National Security Archive

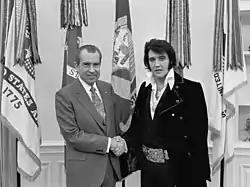
Of all the requests made each year to the U.S. National Archives, one item has been requested more than any other: the December 21, 1970, photograph of Elvis Presley and Richard M. Nixon shaking hands during Presley's visit to the White House.

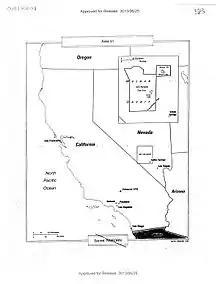
The CIA's declassified map of Groom Lake/Area 51 disclosed to the National Security Archive thanks to a FOIA request

Led by founder Scott Armstrong, former Washington Post Reporter and staff on the Senate Watergate Committee, journalists and historians came together to create the National Security Archive in 1985 with the idea of enriching research and public debate about national security policy. Directed by Tom Blanton since 1992, the National Security Archive continues to challenge national security secrecy by advocating for open government, utilizing the FOIA to compel the release of previously secret government documents, and analyzing and publishing its collections for the public.